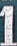
Number: 1